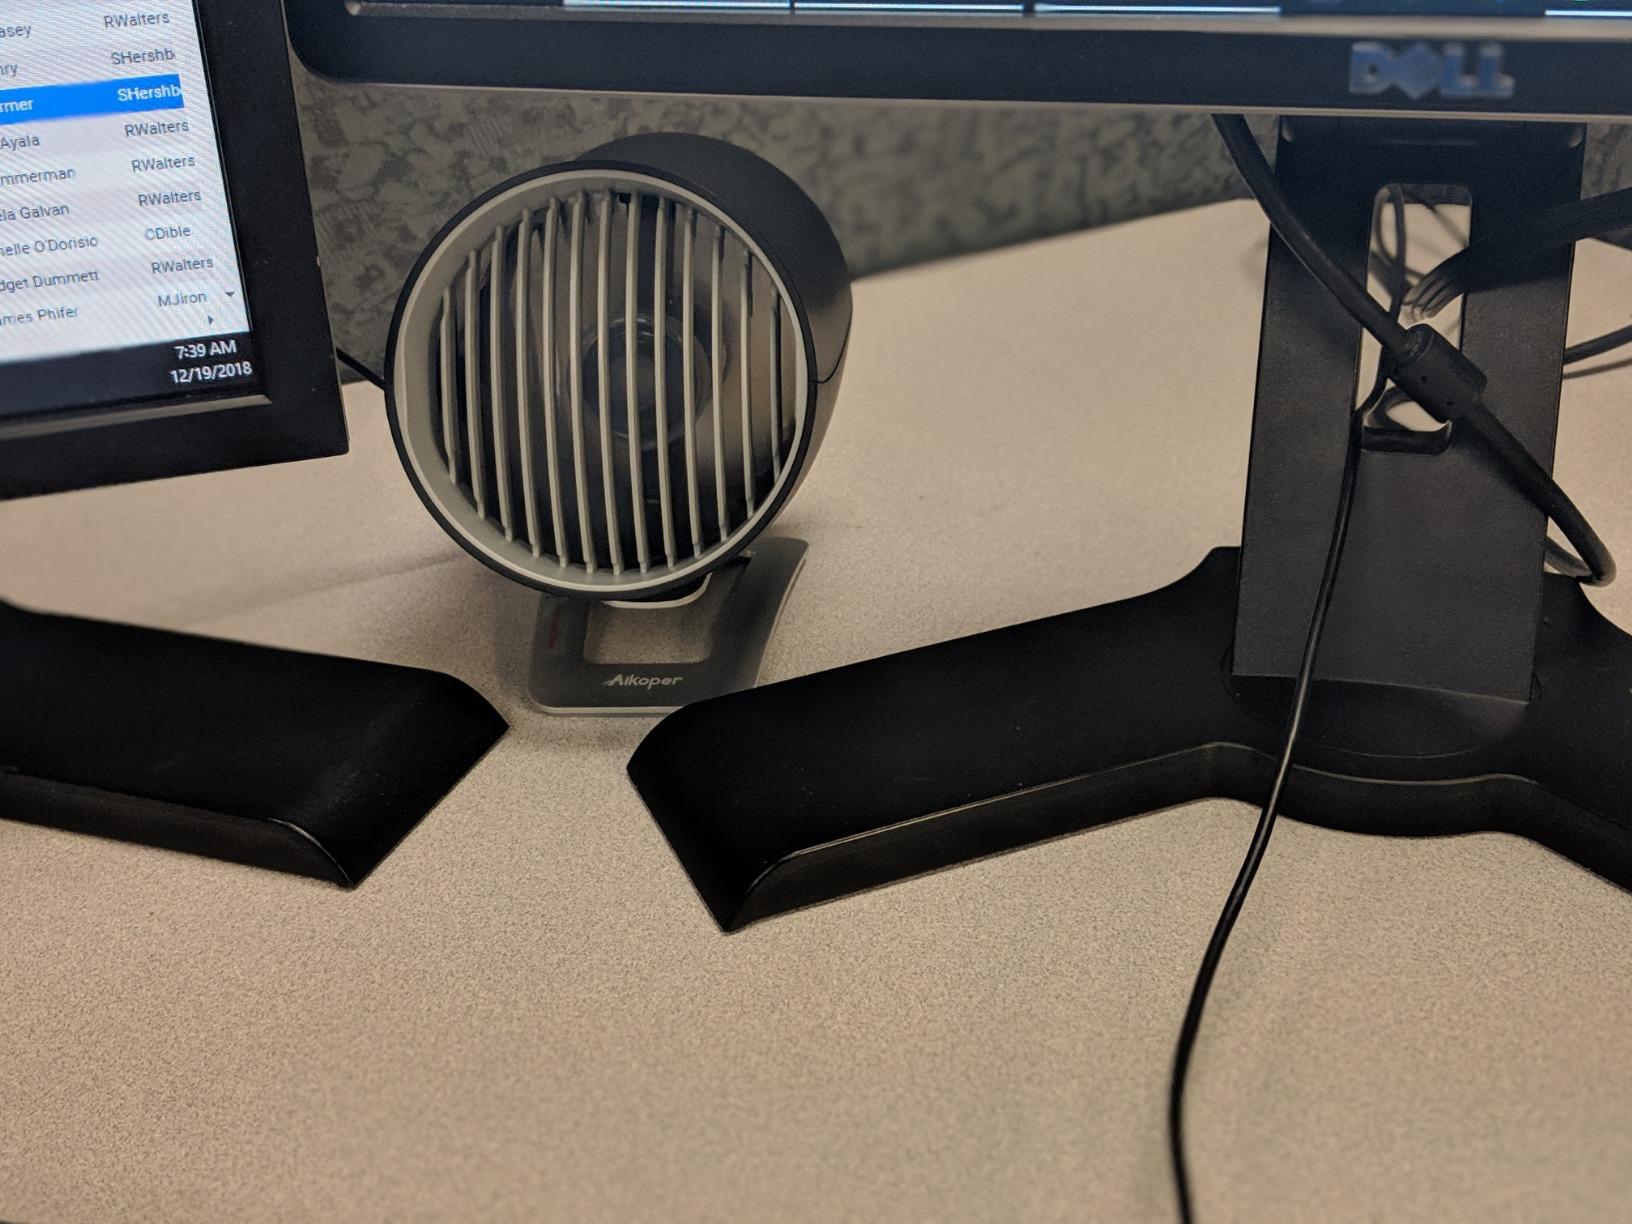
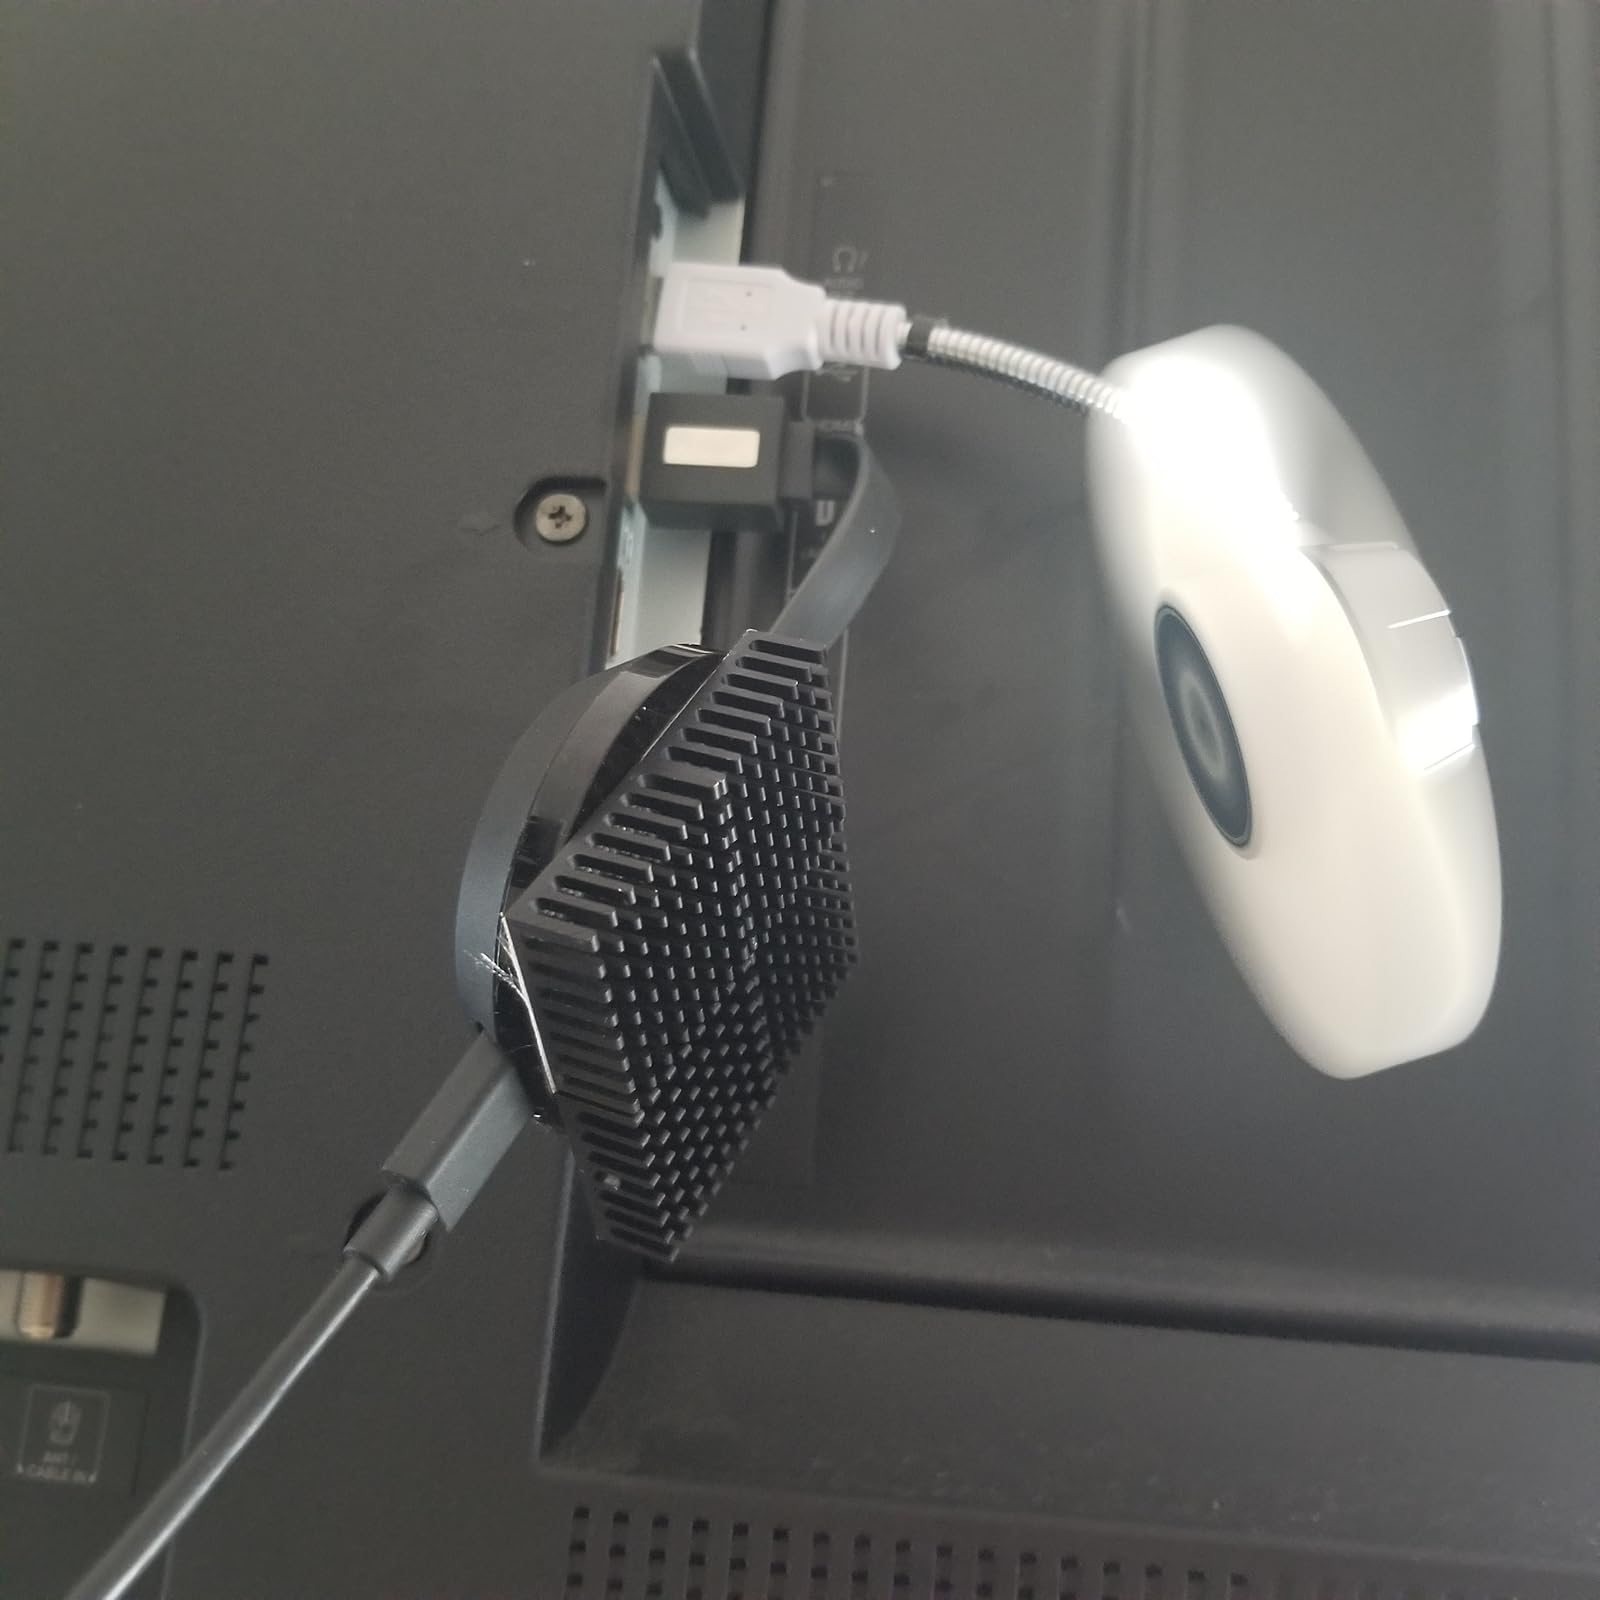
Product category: fan
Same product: no